SpellForce 3

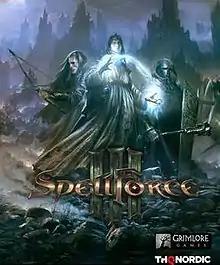

SpellForce 3 is a 2017 video game developed by Grimlore Games and published by THQ Nordic. It was released for Microsoft Windows on 7 December 2017. "SpellForce 3" is the third full and the ninth overall release in the "SpellForce" video game series. It is the first entry in the series since 2014's "". The plot serves as a prequel to the first game (")," depicting events that lead to the creation of The Circle, the group of mages whose actions were the basis for "The Order of Dawn".